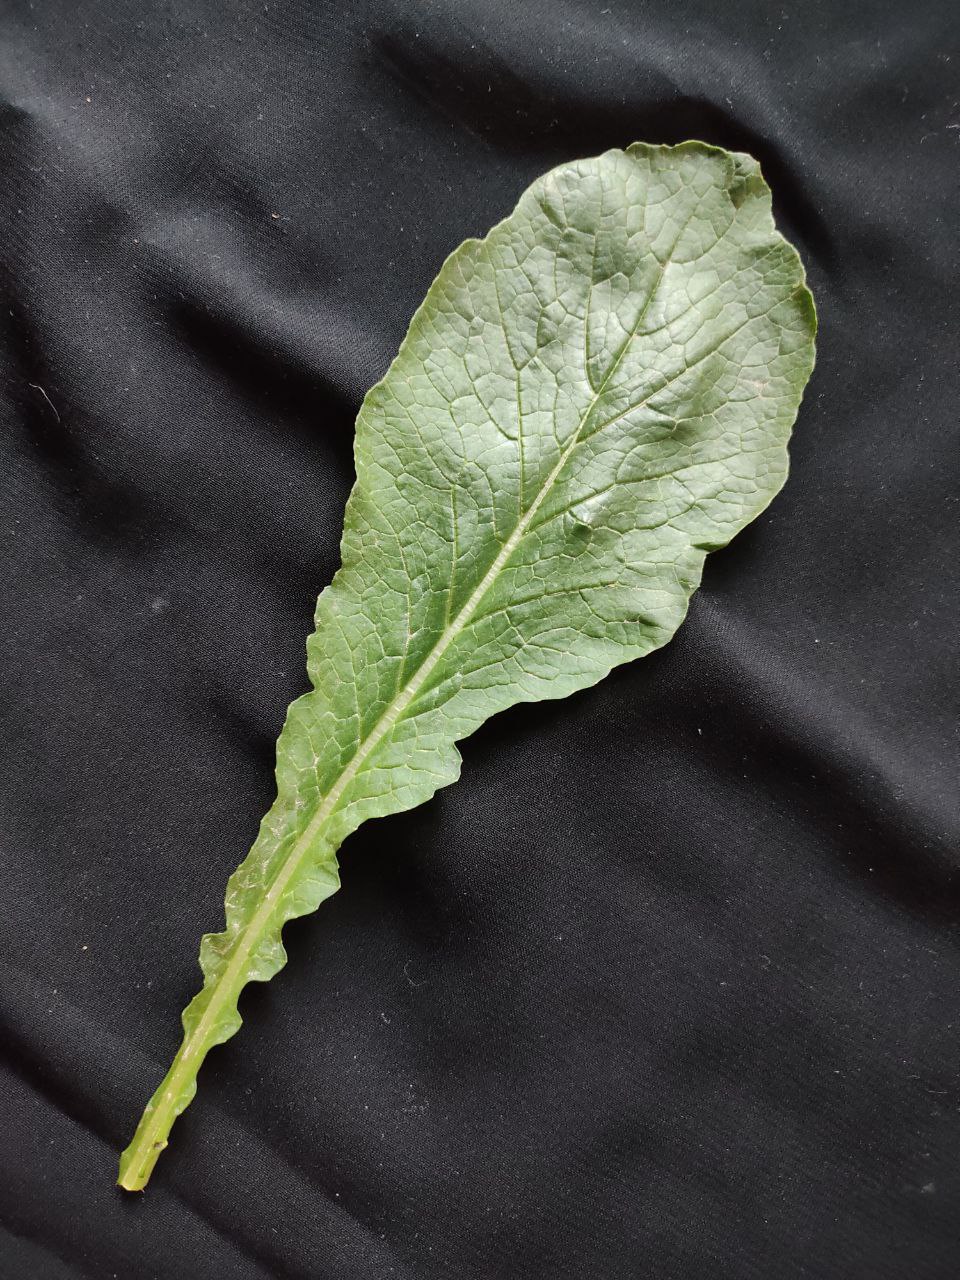
Label: Fresh leaf